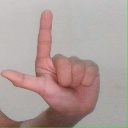
अक्षर: ल